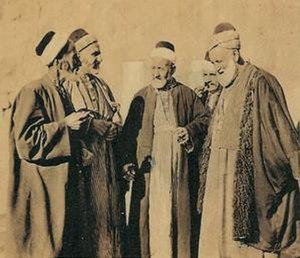
Mardin est une ville de Turquie, préfecture de la province du même nom. Les ruelles de sa citadelle, jalonnée d'interminables escaliers, s'élèvent devant les plaines de Mésopotamie. Il y a de nombreuses mosquées, dont l'Ulu Camii au minaret sculpté et la Latifiye Camii aux portes monumentales décorées. Ainsi qu'une dizaine d'églises comme Mar Behnam Kilesi.